Adirondack Park

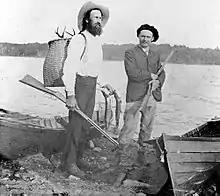
A guide (left), his "sport", and his Adirondack guideboat and pack basket

Before the 19th century, the wilderness was viewed as desolate and forbidding. As Romanticism developed in the United States, the view of wilderness became more positive, as seen in the writings of James Fenimore Cooper, Ralph Waldo Emerson, John Muir, and Henry David Thoreau.